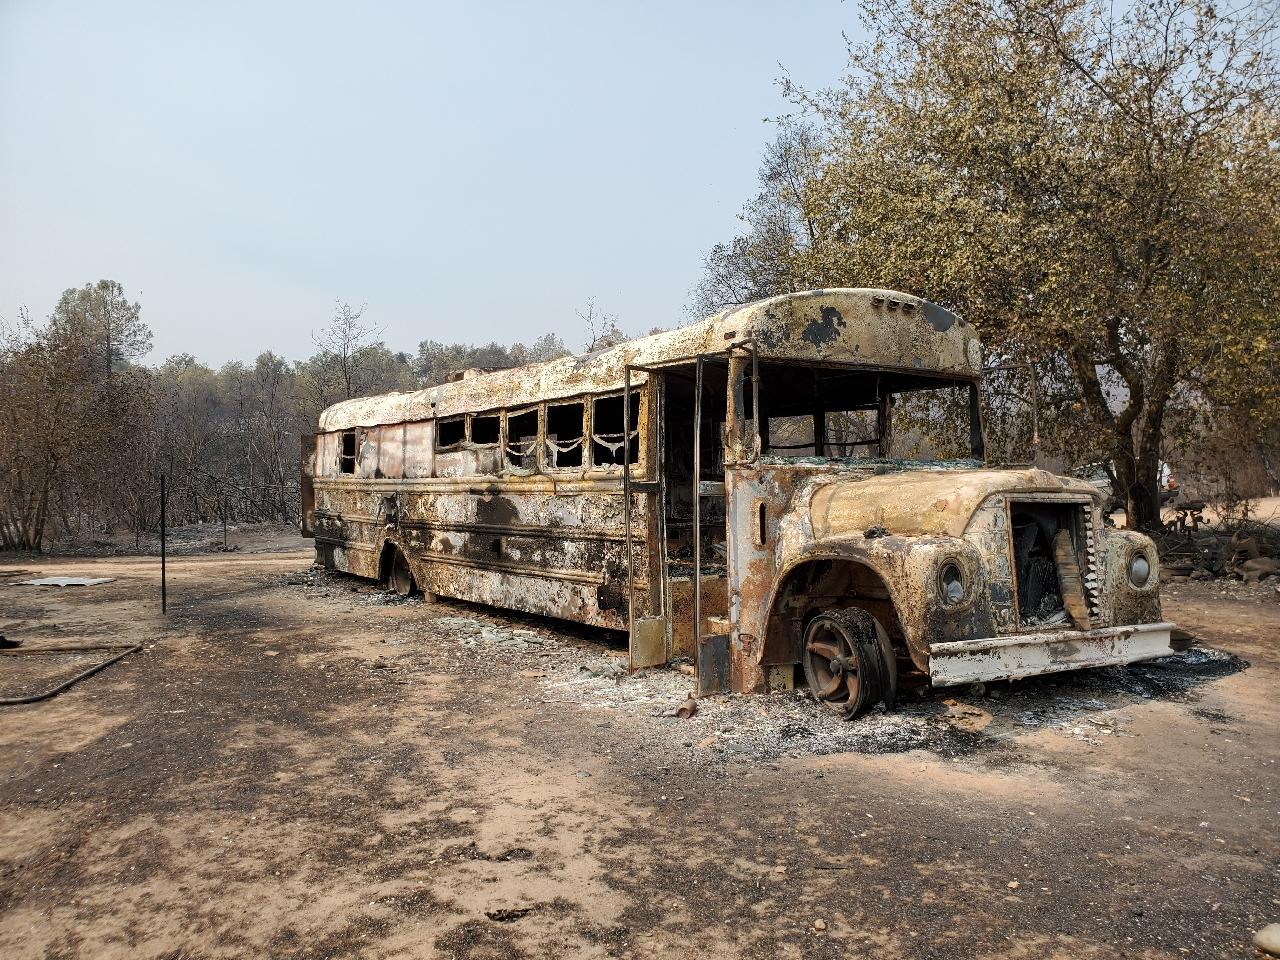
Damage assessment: destroyed